Ray Lindwall

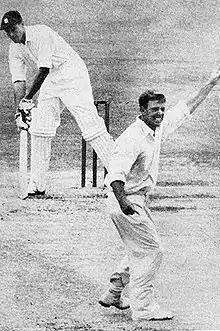
Lindwall traps Peter May LBW in the First Test against England, 1954–55.

In November 1953, Lindwall was given employment in Brisbane for the bus and transport company Cobb and Co., but continued to play for New South Wales for the remainder of the 1953–54 season before being dropped for the last match of the domestic season. The move generated criticism from the cricketing community who felt that Lindwall's service merited a more dignified farewell. Lindwall had a mediocre season by his standards, taking only 22 wickets at 30.14. His batting was even more ineffective, scoring only 14 runs in six innings. Such performances led to media speculation that Lindwall was in decline. Lindwall began his career for Queensland at the start of the 1954–55 season and did well enough to retain his place for the First Test of England's Ashes tour. In front of his adopted home crowd, Lindwall returned to form with the bat, scoring an unbeaten 64 as Australia amassed 8/601 after being sent in by Hutton. Lindwall compounded Hutton's match by removing him for four and finished with 3/27 as England were skittled for 190 and forced to follow on. He took two further wickets as England fell to an innings victory. After the match, English paceman Frank Tyson asked Lindwall for advice on how to bowl a more effective bouncer. Lindwall promised that he would show Tyson on their next meeting, which happened to be the Second Test in Sydney. Lindwall bowled Tyson in the first innings and in the second innings, Lindwall gave him a bouncer which skidded towards Tyson's throat. Tyson turned his head and was hit the back of the skull, His batting partner Bill Edrich shouting "My God, Lindy, you've killed him!". Tyson was taken to hospital for X-rays and was bowled upon his return by Lindwall. He later said "thanks so much for showing me the bouncer". Lindwall took five wickets for the match but Tyson returned to win the low scoring match for England. Lindwall struggled in the Third Test while carrying a leg strain and a bout of hepatitis, taking only 1/111 for the match as England won again. He then pulled a muscle in the Sheffield Shield match and was sidelined as England sealed the series with a third consecutive win. Lindwall returned for the Fifth Test and dismissed Hutton early, before ending with 3/77. The third of his wickets was Bailey, giving Lindwall his 100th wicket in Ashes Tests. England amassed their highest total of the series but Australia managed to hang on for a draw after being forced to follow on. Lindwall ended with 14 wickets at 27.21 for the season, which was below his usual standards as Australia were convincingly defeated 3–1. The critics called for sweeping changes to the team. O'Reilly, Lindwall's mentor, was now a journalist and called for new selectors, claiming that Australia was at its worst for four decades.